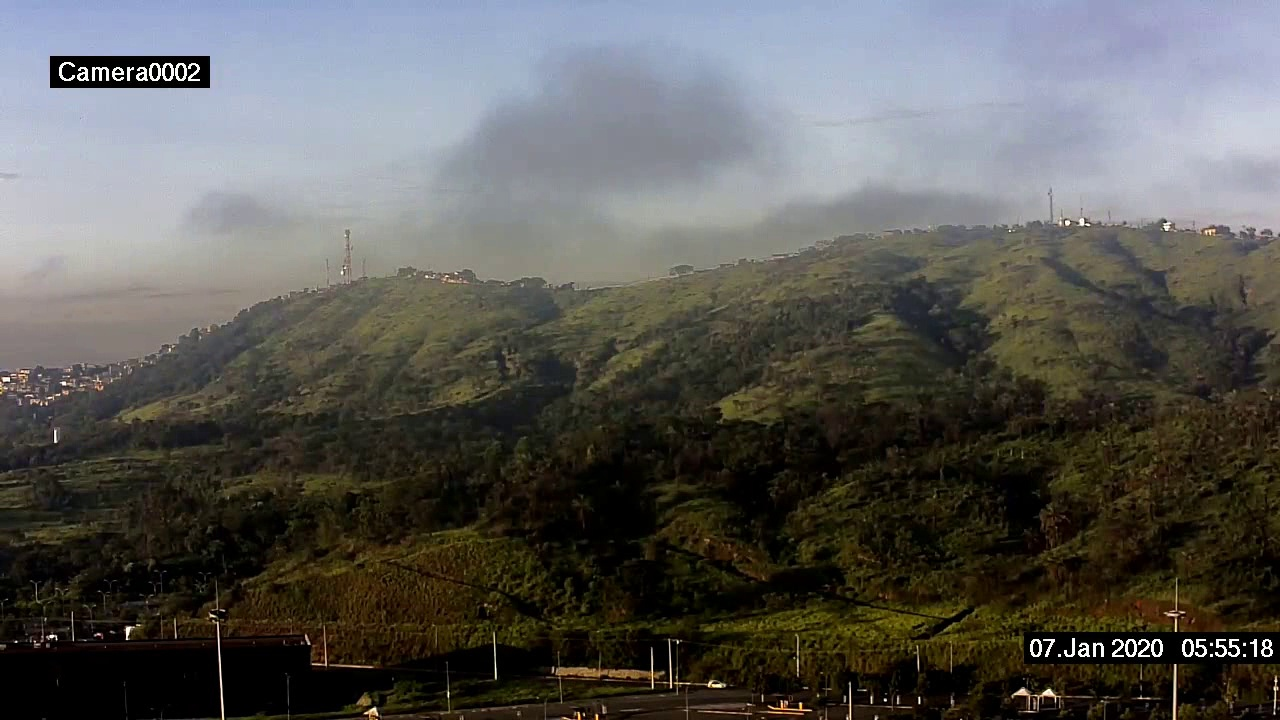
Fire: no
Smoke: no